Centovalli

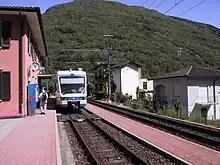
Intragna train station

Traditionally, the major sources of income have always been farming and animal husbandry. But in the 1950s, these lost importance. Starting in the 16th century, the income from seasonal migration (especially chimney sweep in Lombardy and Piedmont) were added to the local economy. Between 1631 and 1847 the people of Rasa (along with Ronco, Losone and Terre di Pedemonte) possessed the monopoly for loading operations at the Custom House of Livorno. In the second half of the 19th century there was a strong emigration overseas (America, Australia). The local industrial production; watch factory, the quarry, the carpentry factory and the Peduli factory (cloth shoes with hemp soles from the early 20th century to 1962) came to a halt in the 1960s.